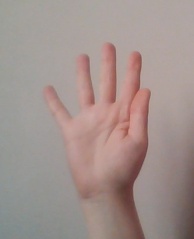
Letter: sheen